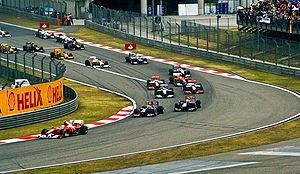
Le Grand Prix automobile de Chine 2010, disputé sur le circuit international de Shanghai le 18 avril 2010, est la septième édition du Grand Prix, la 824ᵉ épreuve du championnat du monde de Formule 1 courue depuis 1950 et la quatrième manche du championnat 2010.